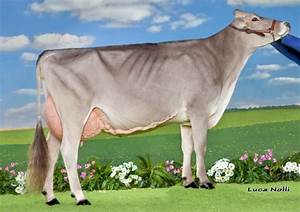
Label: mucca